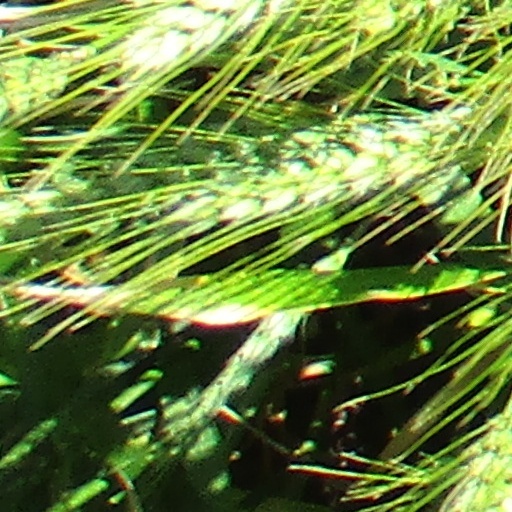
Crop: wheat